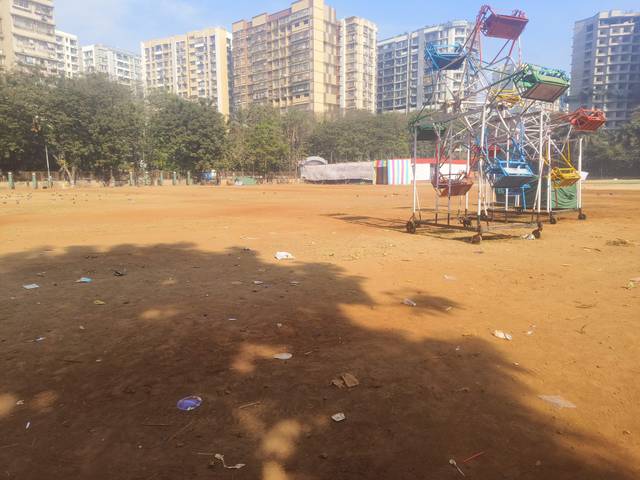
Region: India
Coordinates: 19.085, 72.915